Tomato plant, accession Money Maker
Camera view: bottom (45 deg); turntable rotation: 150 degrees
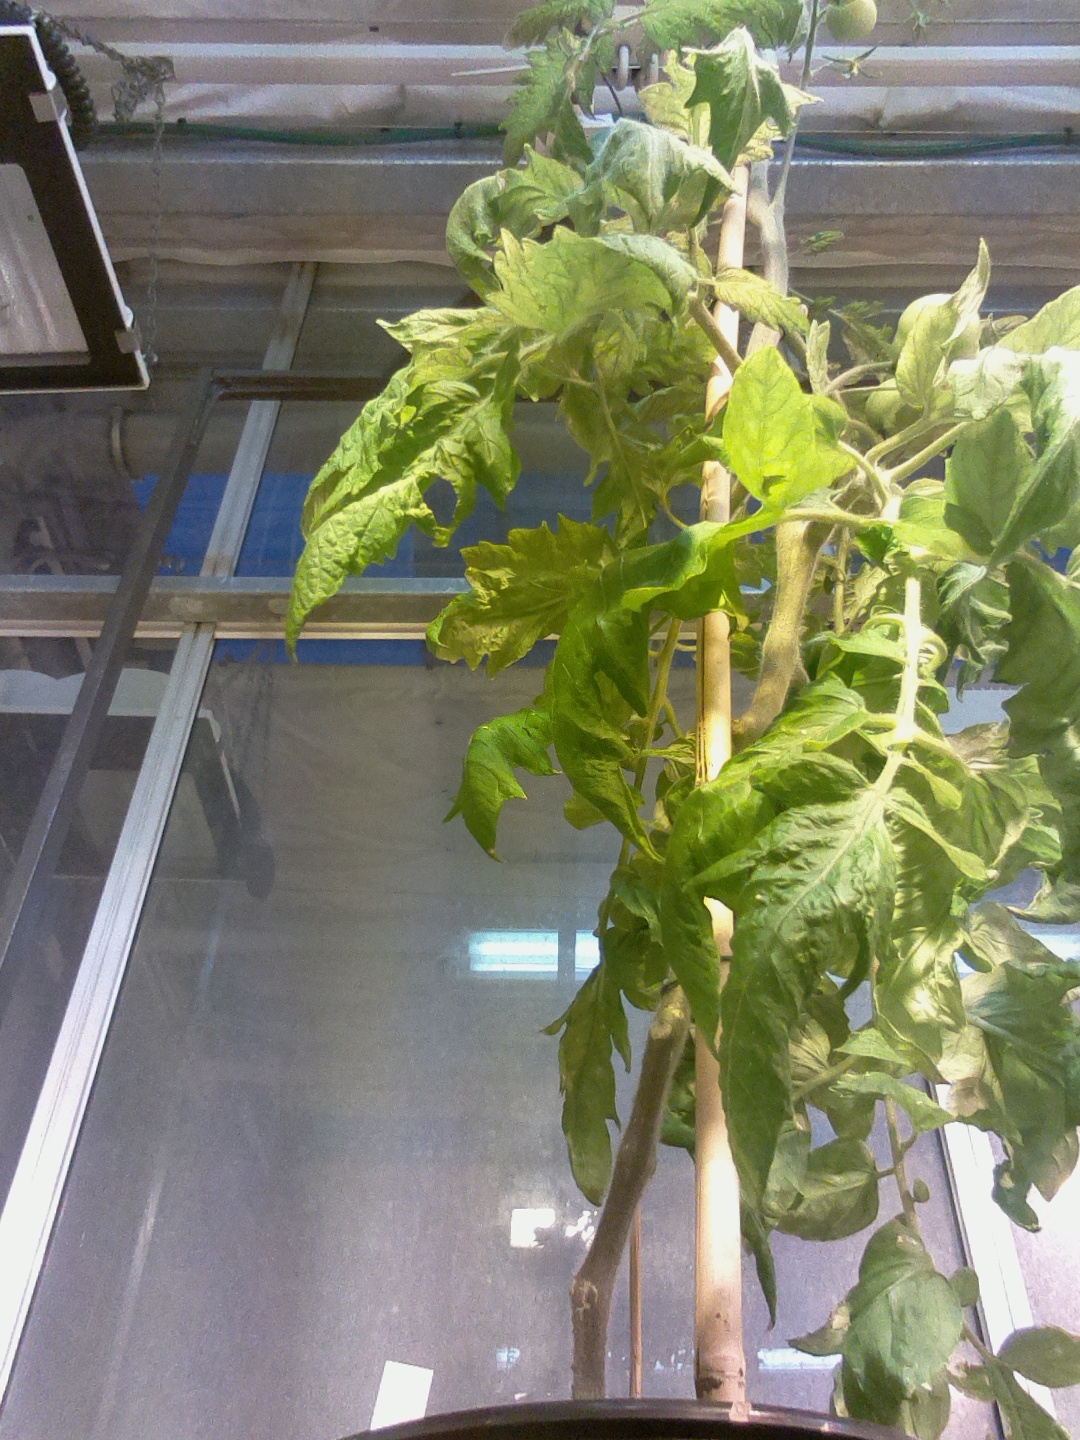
BBCH growth stage 79: 90% -100% of final fruit size